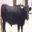
Label: cattle